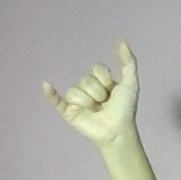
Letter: ya